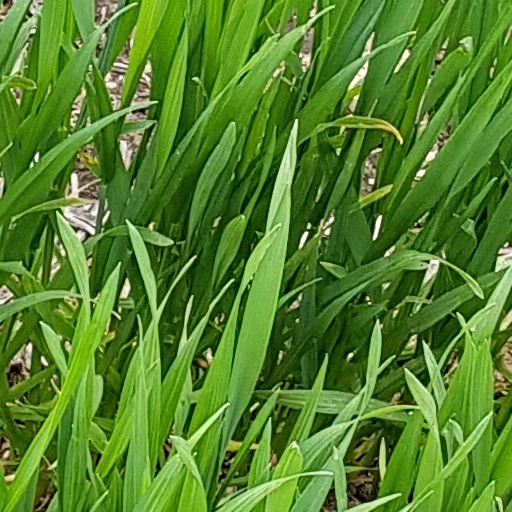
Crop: wheat